The Disturbed Wedding Night

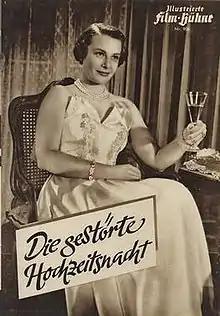

The Disturbed Wedding Night is a 1950 West German comedy film directed by Helmut Weiss and starring Curd Jürgens, Ilse Werner, and Susanne von Almassy. It is based on the 1944 British play "Is Your Honeymoon Really Necessary?" by Vivian Tidmarsh. It was shot at the Sommervilla Studios in Grünwald in Bavaria. The film's sets were designed by the art directors Fritz Lück and Hans Sohnle. A couple's honeymoon is interrupted by the sudden arrival of the husband's first wife.